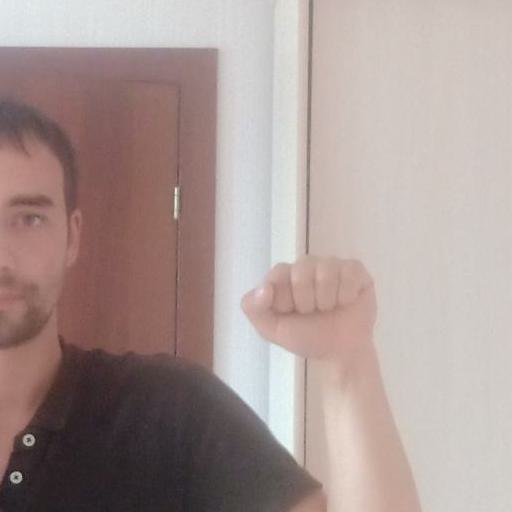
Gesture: fist